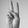
ASL letter: V